5th Parliament of Elizabeth I

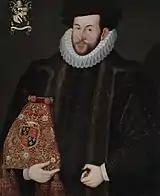
Sir John Puckering, Speaker

The 5th Parliament of Queen Elizabeth I was summoned by Queen Elizabeth I of England on 12 October 1584 and assembled on 23 November 1584. The size of the House of Commons had by now increased further to 460 members, compared with only 402 in her first Parliament of 1558/9.